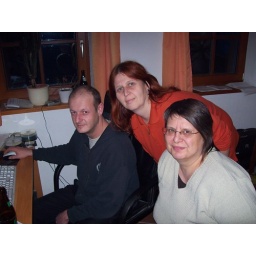
My sisters Angela (dark hair), Ulrike (Ulli, red hair) and Ulli's man Robert at their house in Upper Austria